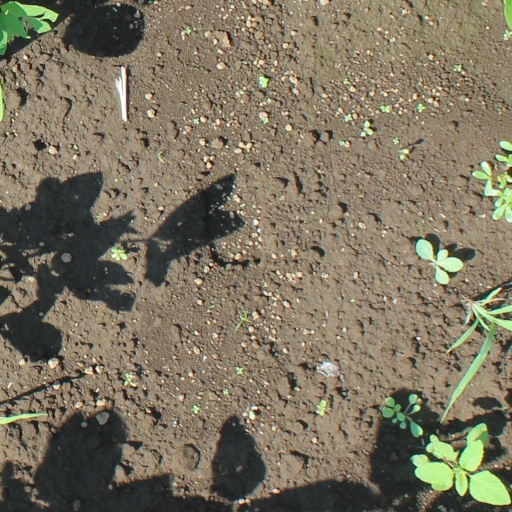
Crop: soybean